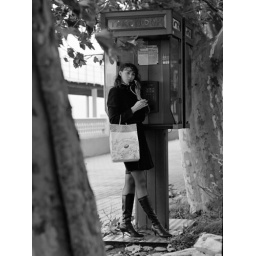
The girl in a pay phone